Cheltenham, Victoria

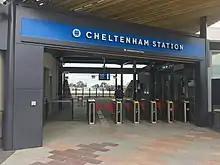
Cheltenham train station entrance

The suburb has been serviced by Cheltenham railway station since December 1881, which is located on the Frankston line, alongside Charman Road. In 2017 an additional railway station opened in Cheltenham's north; Southland railway station adjacent to the busy shopping centre of the same name, Westfield Southland shopping complex. Bus routes also service the suburb, mainly focusing on the large Westfield Southland Shopping centre complex, Warrigal Road (Highway) to the far east, Park Road to the north and Centre Dandenong Road around the suburb's geographic centre.